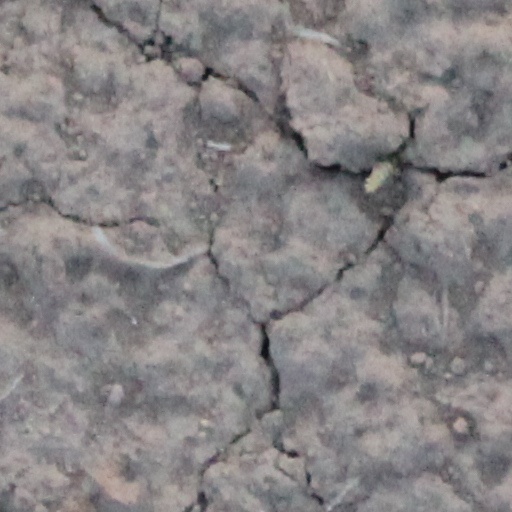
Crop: wheat